Interrogation

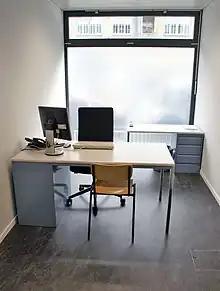
A police interrogation room in Switzerland

Interrogation (also called questioning) is interviewing as commonly employed by law enforcement officers, military personnel, intelligence agencies, organized crime syndicates, and terrorist organizations with the goal of eliciting useful information, particularly information related to suspected crime. Interrogation may involve a diverse array of techniques, ranging from developing a congenial rapport with the subject to torture.